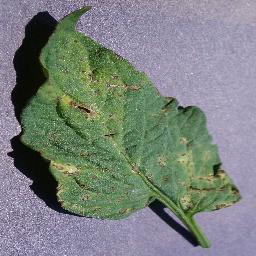
Label: Tomato___Septoria_leaf_spot